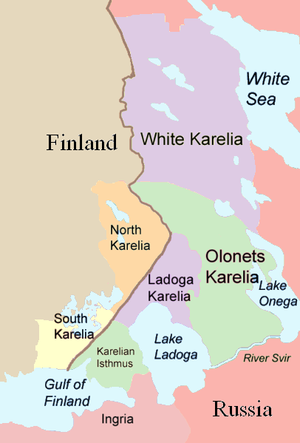
Slaget ved Tali-Ihantala
Karelen, som den normalt opdeles i delområder.
Slaget ved Tali-Ihantala var en del af Fortsættelseskrigen, som blev udkæmpet under 2. Verdenskrig. Slaget blev udkæmpet mellem Finland, som fik støtte af tyske enheder, og Sovjetunionen, og er indtil videre det største slag, som er blevet udkæmpet i Norden. Slaget endte med en afgørende finsk sejr.